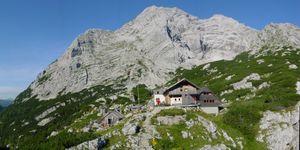
Le Hochtor est un sommet des Alpes, à 2 369 m d'altitude, point culminant des Alpes d'Ennstal, en Autriche.